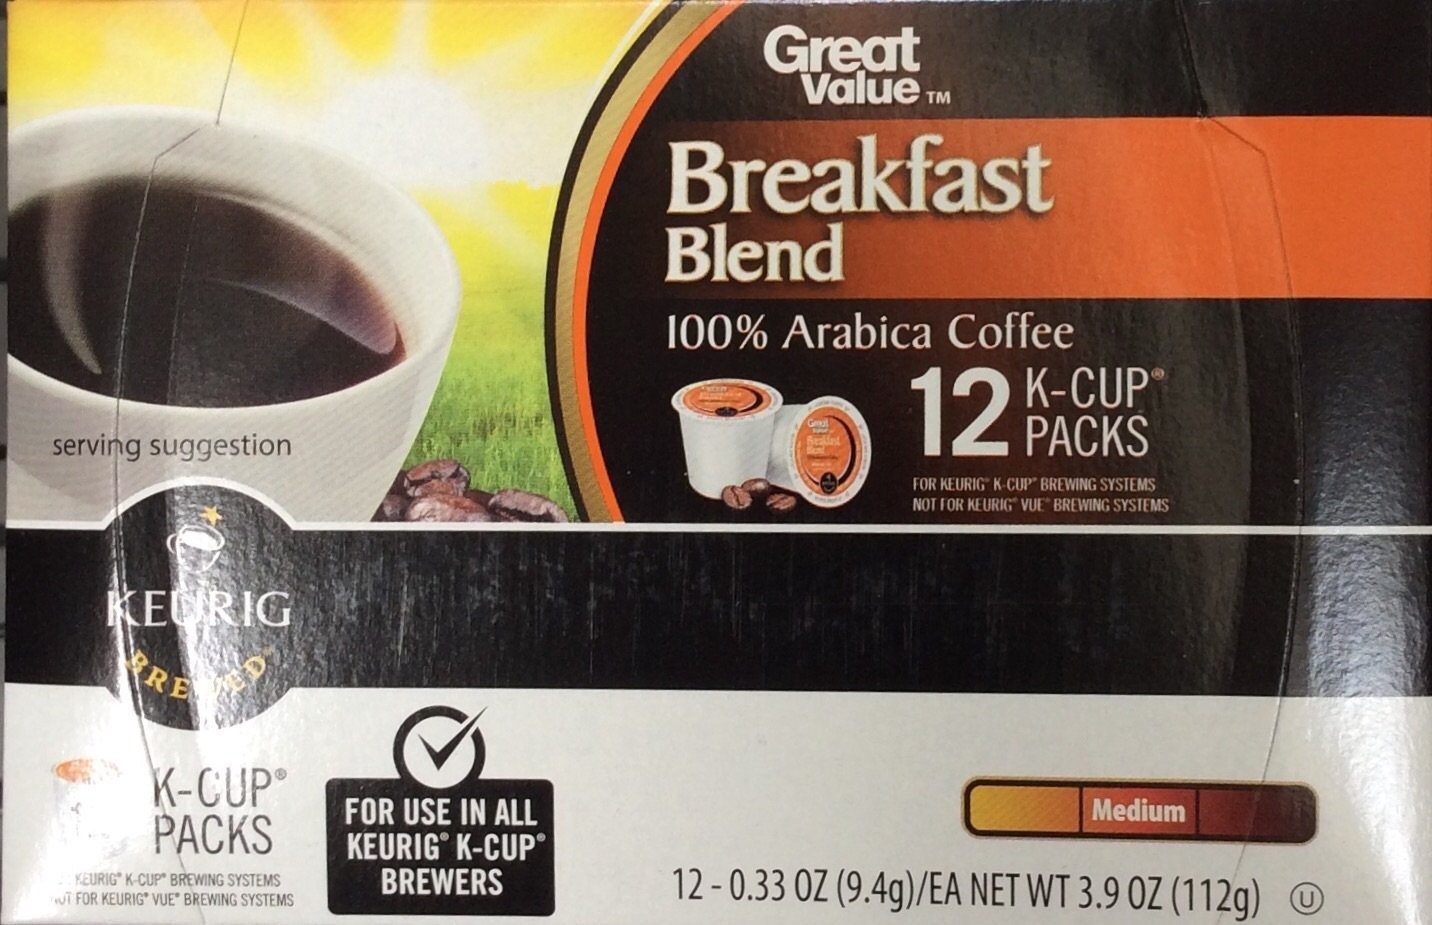
Item Name: Great Value Breakfast Blend 100% Arabica Coffee 12 K-cup
Value: 12.0
Unit: Count

Price: 4.62